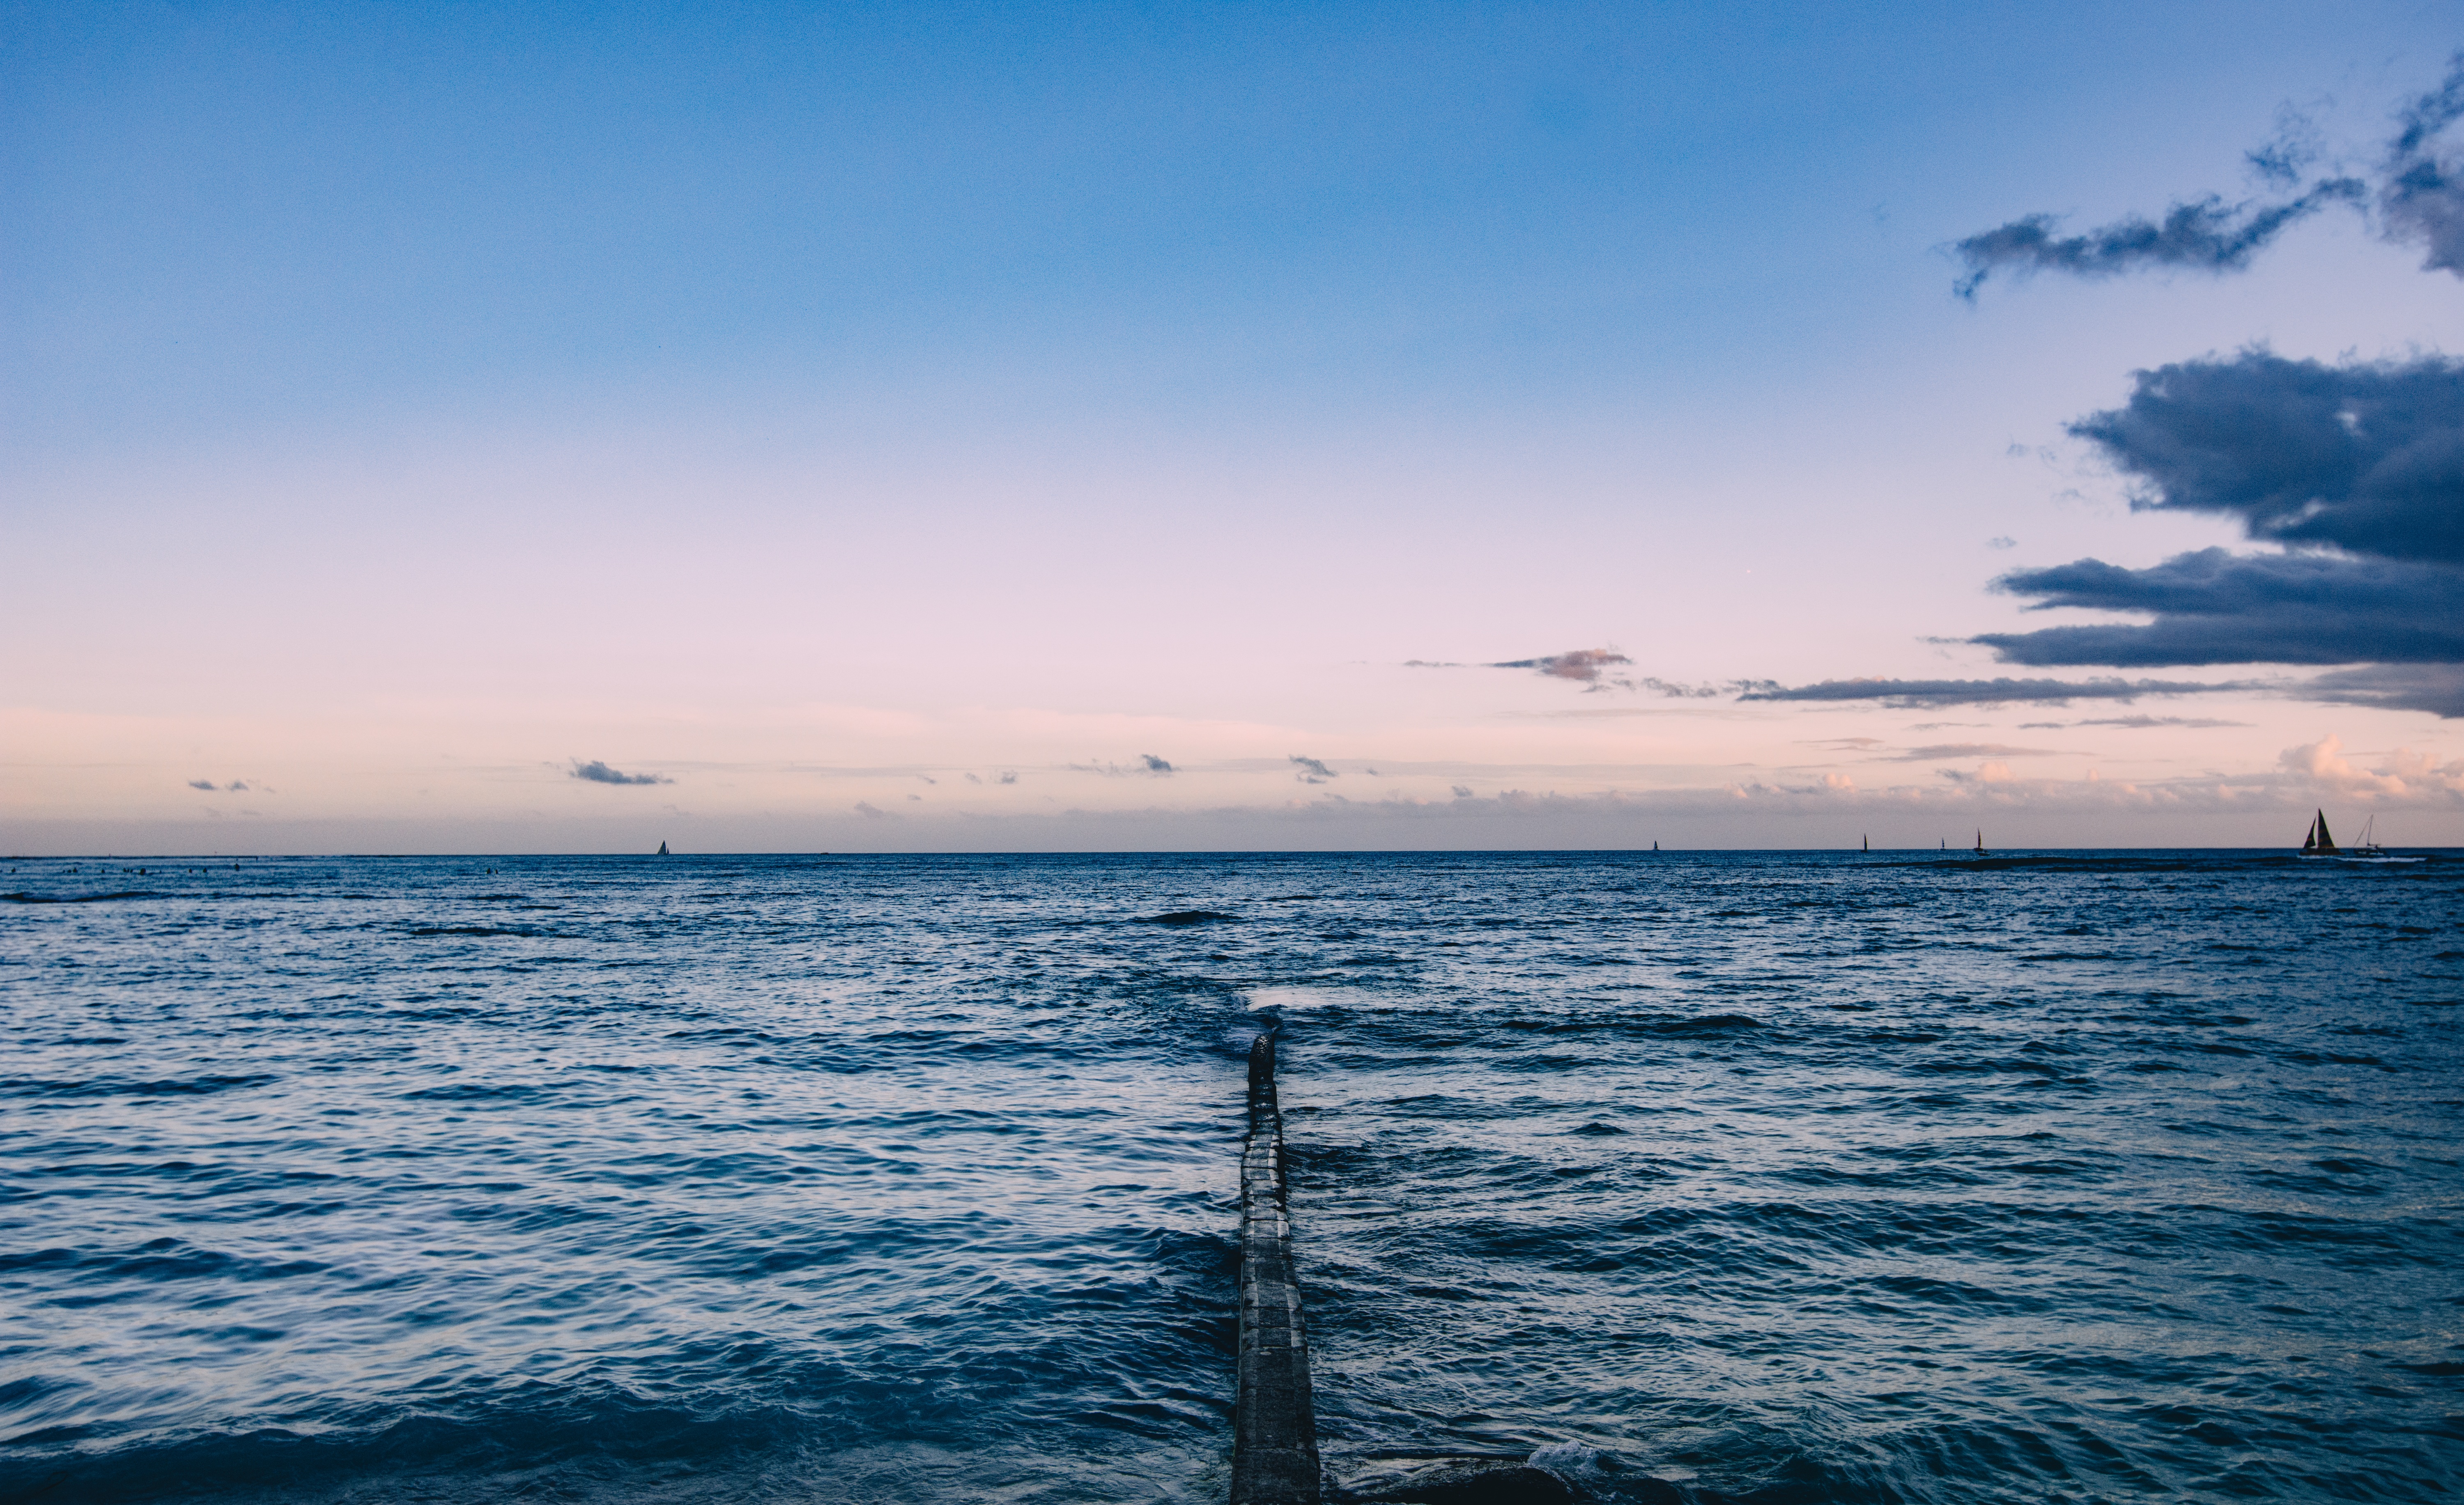
beach, sea, coast, ocean, horizon, cloud, sky, sunrise, sunset, shore, wave, dawn, dusk, vehicle, bay, body of water, cape, wind wave